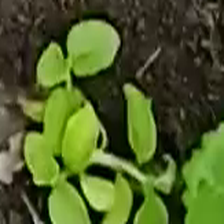
Weed species: Kena_(Commplina_benghalensio)